Economy of Spokane, Washington

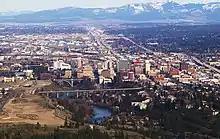
The Spokane commercial district

The economy of the Spokane metropolitan area plays a vital role as the hub for the commercial, manufacturing, and transportation center as well as the medical, shopping, and entertainment hub of the Inland Northwest region. Although the two have opted not to merge into a single Metropolitan Statistical Area (MSA) yet, the Coeur d'Alene MSA has been combined by the Census Bureau into the Spokane–Coeur d'Alene combined statistical area (CSA). The CSA comprises the Spokane metropolitan area and the Coeur d'Alene metropolitan area anchored by Coeur d'Alene, Idaho. According to the U.S. Bureau of Labor Statistics, the Spokane metropolitan area has a workforce of about 287,000 people (255,000 non-farm) and an unemployment rate of 5.3 percent as of February 2020; the largest sectors for non–farm employment are education and health services, trade, transportation, and utilities, and government. The Coeur d'Alene metropolitan area has a workforce of 80,000 people and an unemployment rate of 6.8% as of June 2020; the largest sectors for non-farm employment are trade, transportation, and utilities, government, and education and health services as well as leisure and hospitality. In 2017, the Spokane–Spokane Valley metropolitan area had a gross metropolitan product of $25.5 billion while the Coeur d'Alene metropolitan area was $5.93 billion.